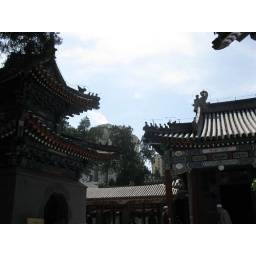
cow street mosque in beijing